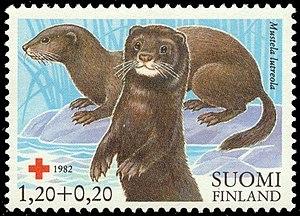
Le Vison d'Europe est une espèce de mammifères carnivores du genre Mustela. Petit mustélidés à la fourrure brun foncé marquée d'une à deux taches blanches sur le museau, le Vison d'Europe est inféodé aux écosystèmes aquatiques. Il vit dans les petites rivières, les marais et les ruisseaux où il se nourrit de petits mammifères, de poissons et d'amphibiens. La saison de reproduction se produit à la fin de l'hiver ; la femelle donne naissance à deux à sept petits dont elle s'occupe seule jusqu'à leur indépendance en automne. L'hybridation naturelle avec le putois est bien documentée.